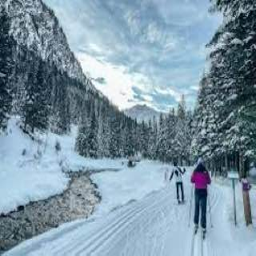
malbun ski resort lichtenstein